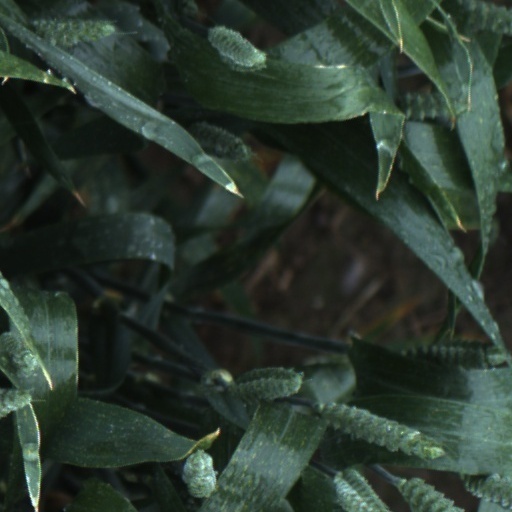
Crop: wheat